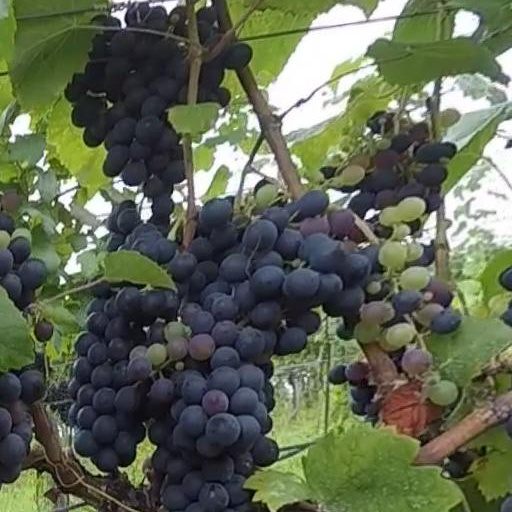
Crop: grape